Solaris Urbino 18 Hybrid

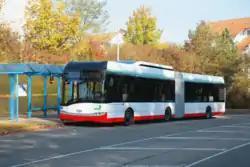
Solaris Urbino 18 DIWAhybrid (Voith)

At the end of 2010 the new model Solaris Urbino DIWAhybrid was fitted with a hybrid power system from Voith Turbo. In the second half of 2011 the first bus with this system was delivered to the Bogestra passenger transportation company in Bochum. The first deliver will include 10 models of the bus. It is presumed that 50 buses will have the system.